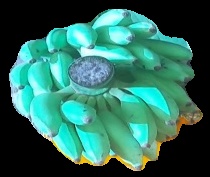
Variety: elakki-bale
Grade: grade2